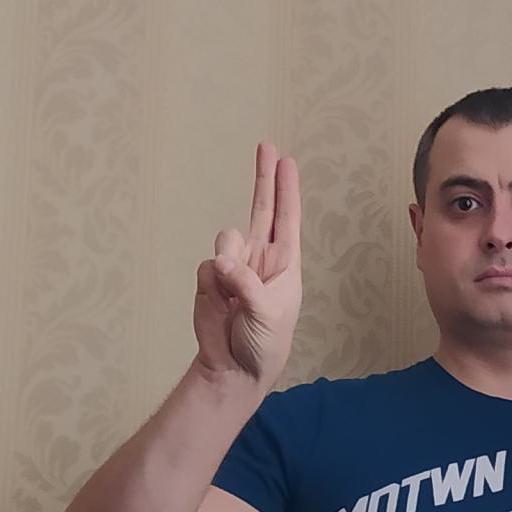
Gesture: two_up